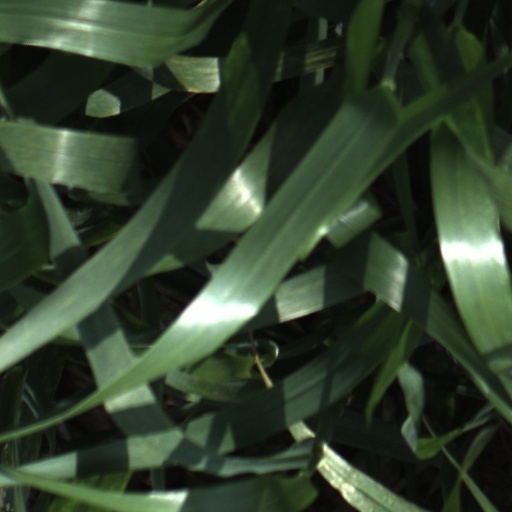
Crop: wheat